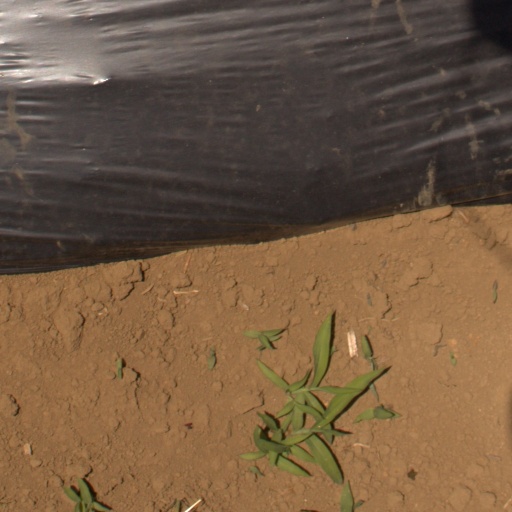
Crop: Jerusalem artichoke